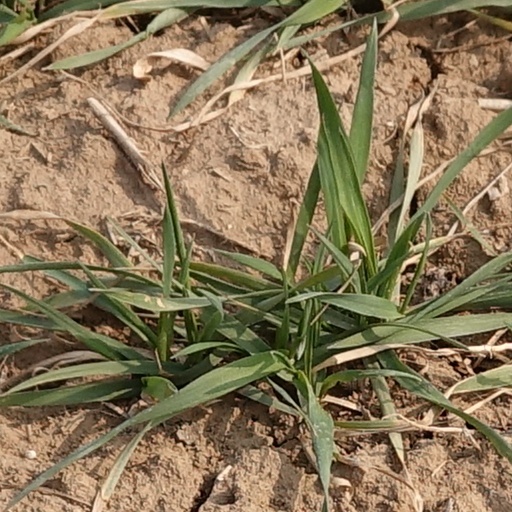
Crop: wheat